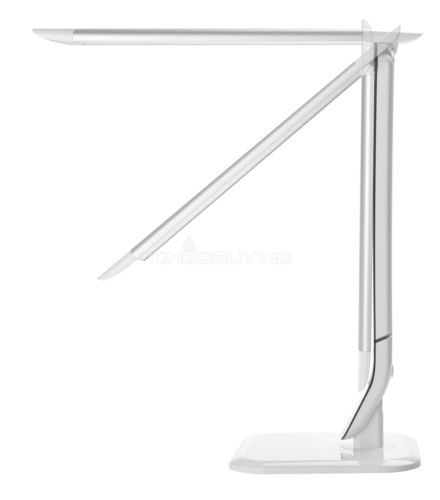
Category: lamp